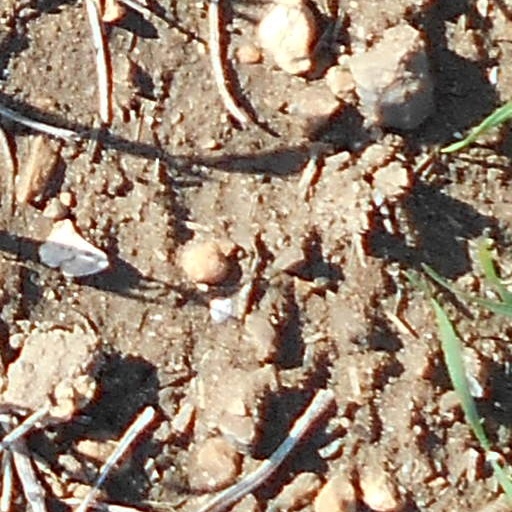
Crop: wheat